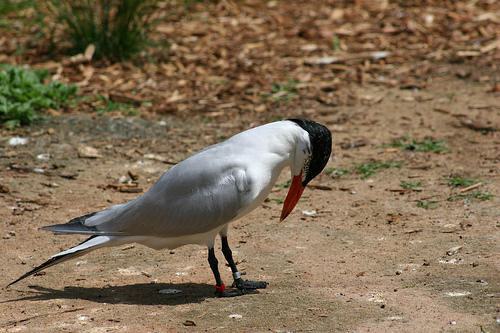
A photo of a elegant tern